Sack Man

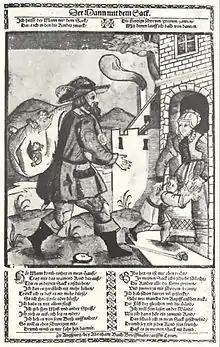
(the man with the bag) by Abraham Bach der Ältere.

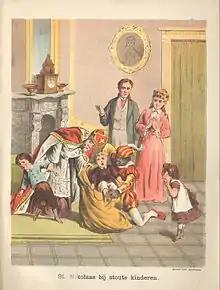
Sinterklaas and Zwarte Piet with naughty children, 1885

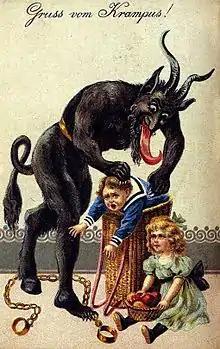
Gruss vom Krampus, ca. 1900

The Sack Man (also called the Bag Man or Man with the Bag/Sack) is a figure similar to the bogeyman, portrayed as a man with a sack on his back who carries naughty children away.